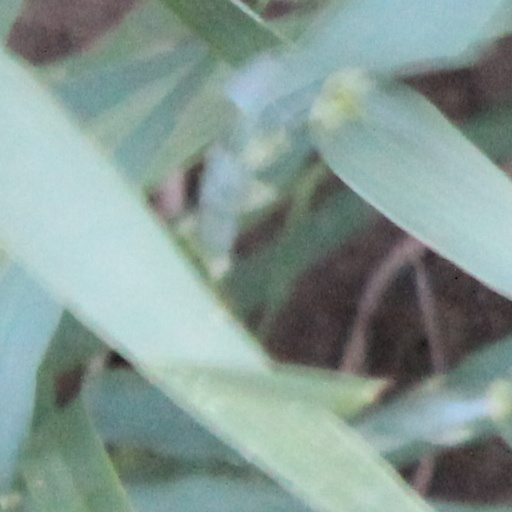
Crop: wheat